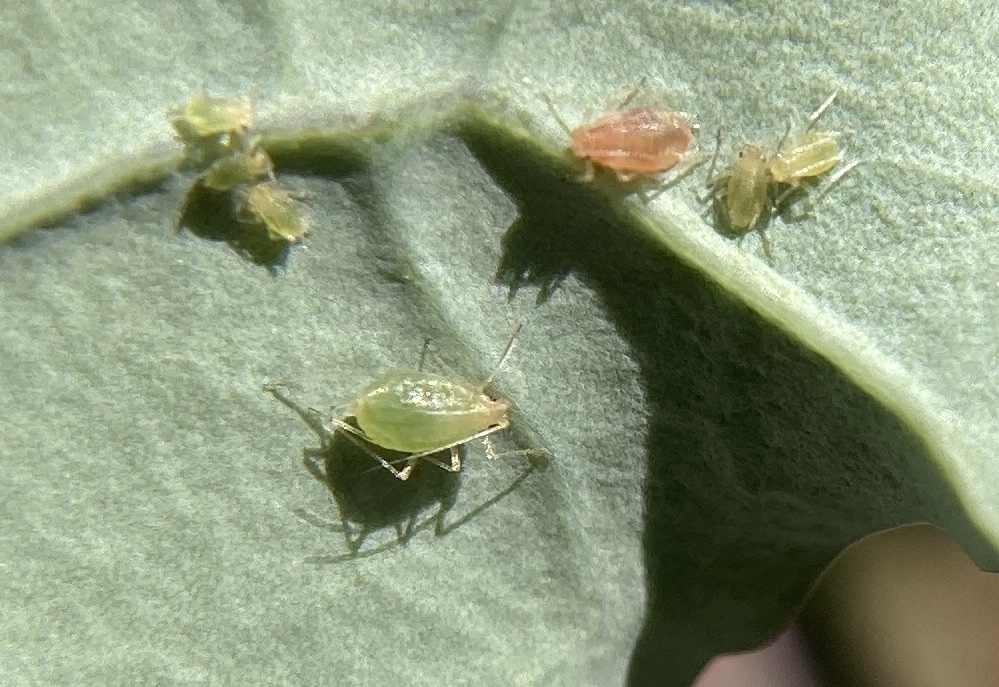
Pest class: green_peach_aphid